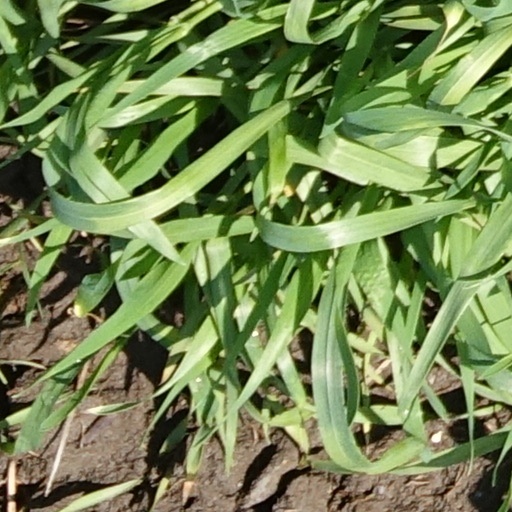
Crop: wheat